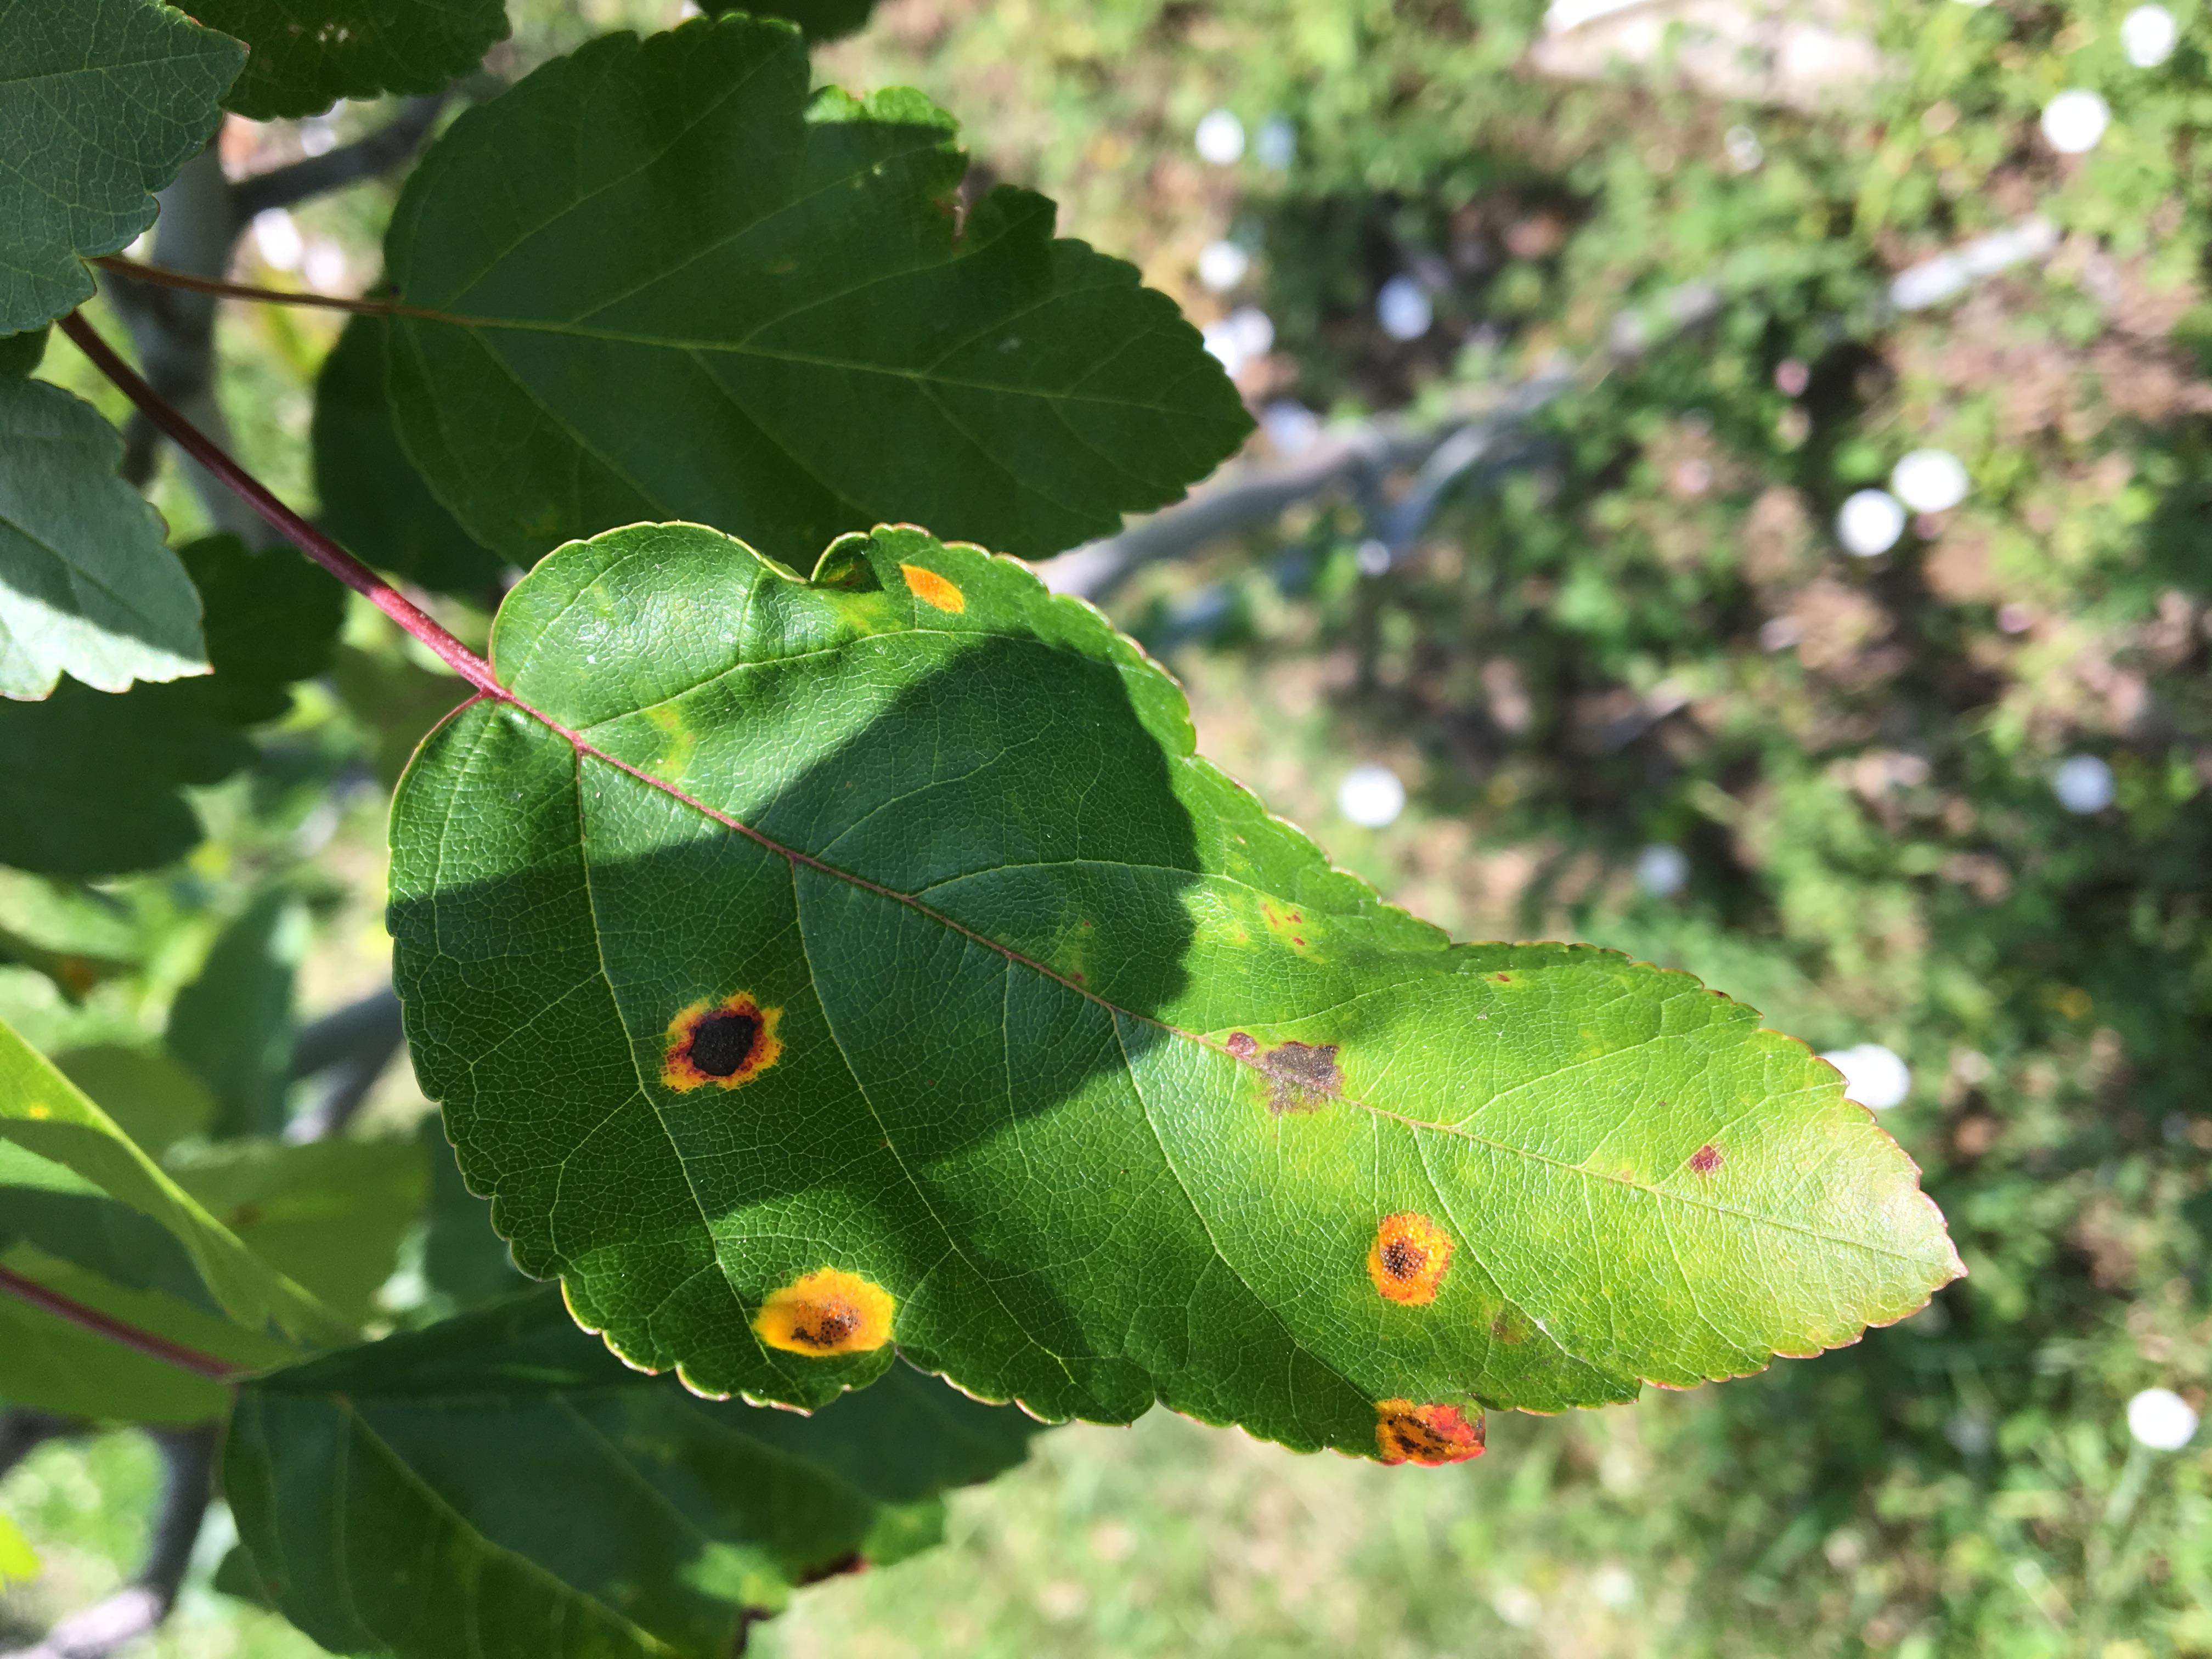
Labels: rust